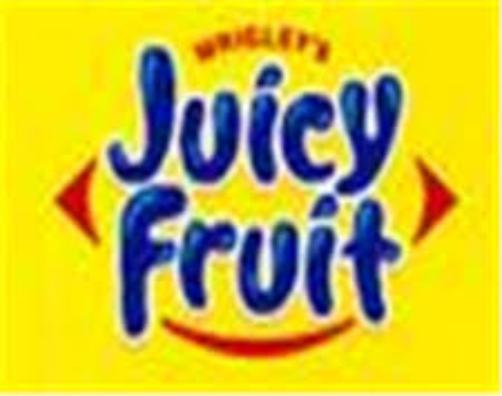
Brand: Juicy Fruit
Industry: Food